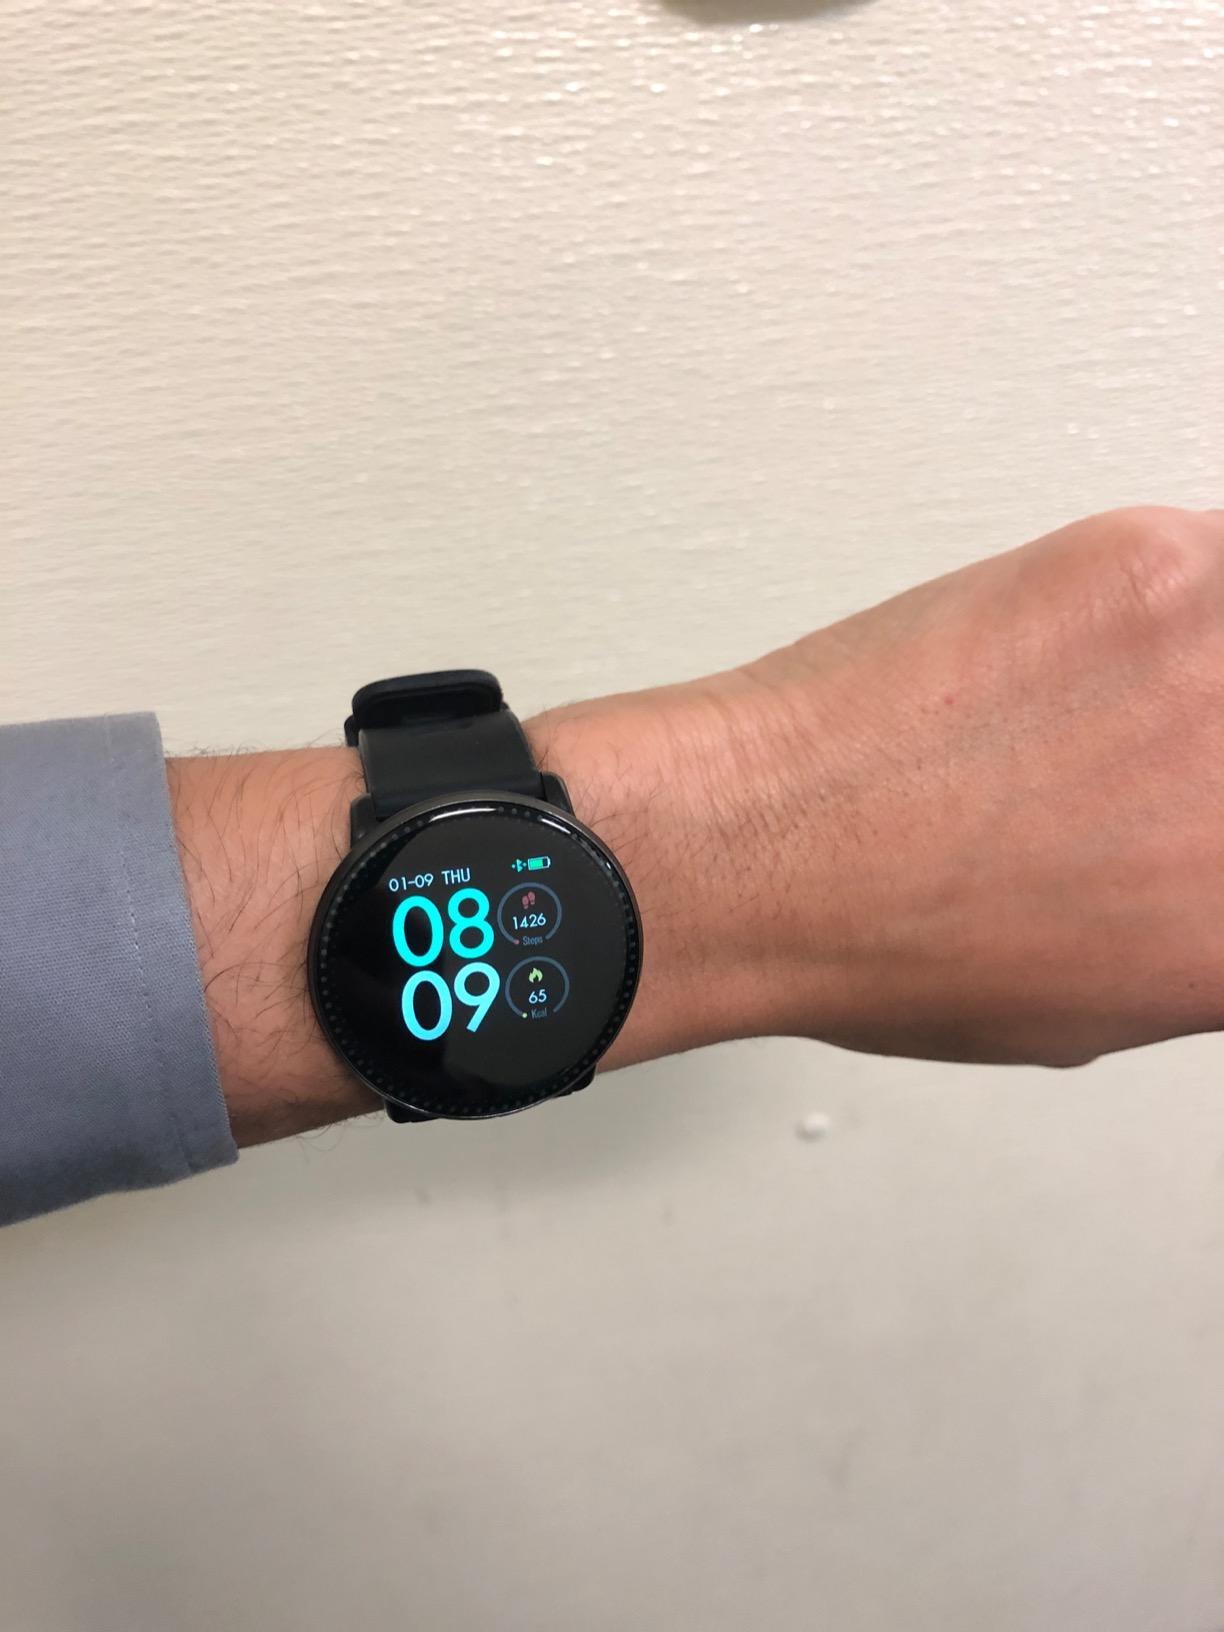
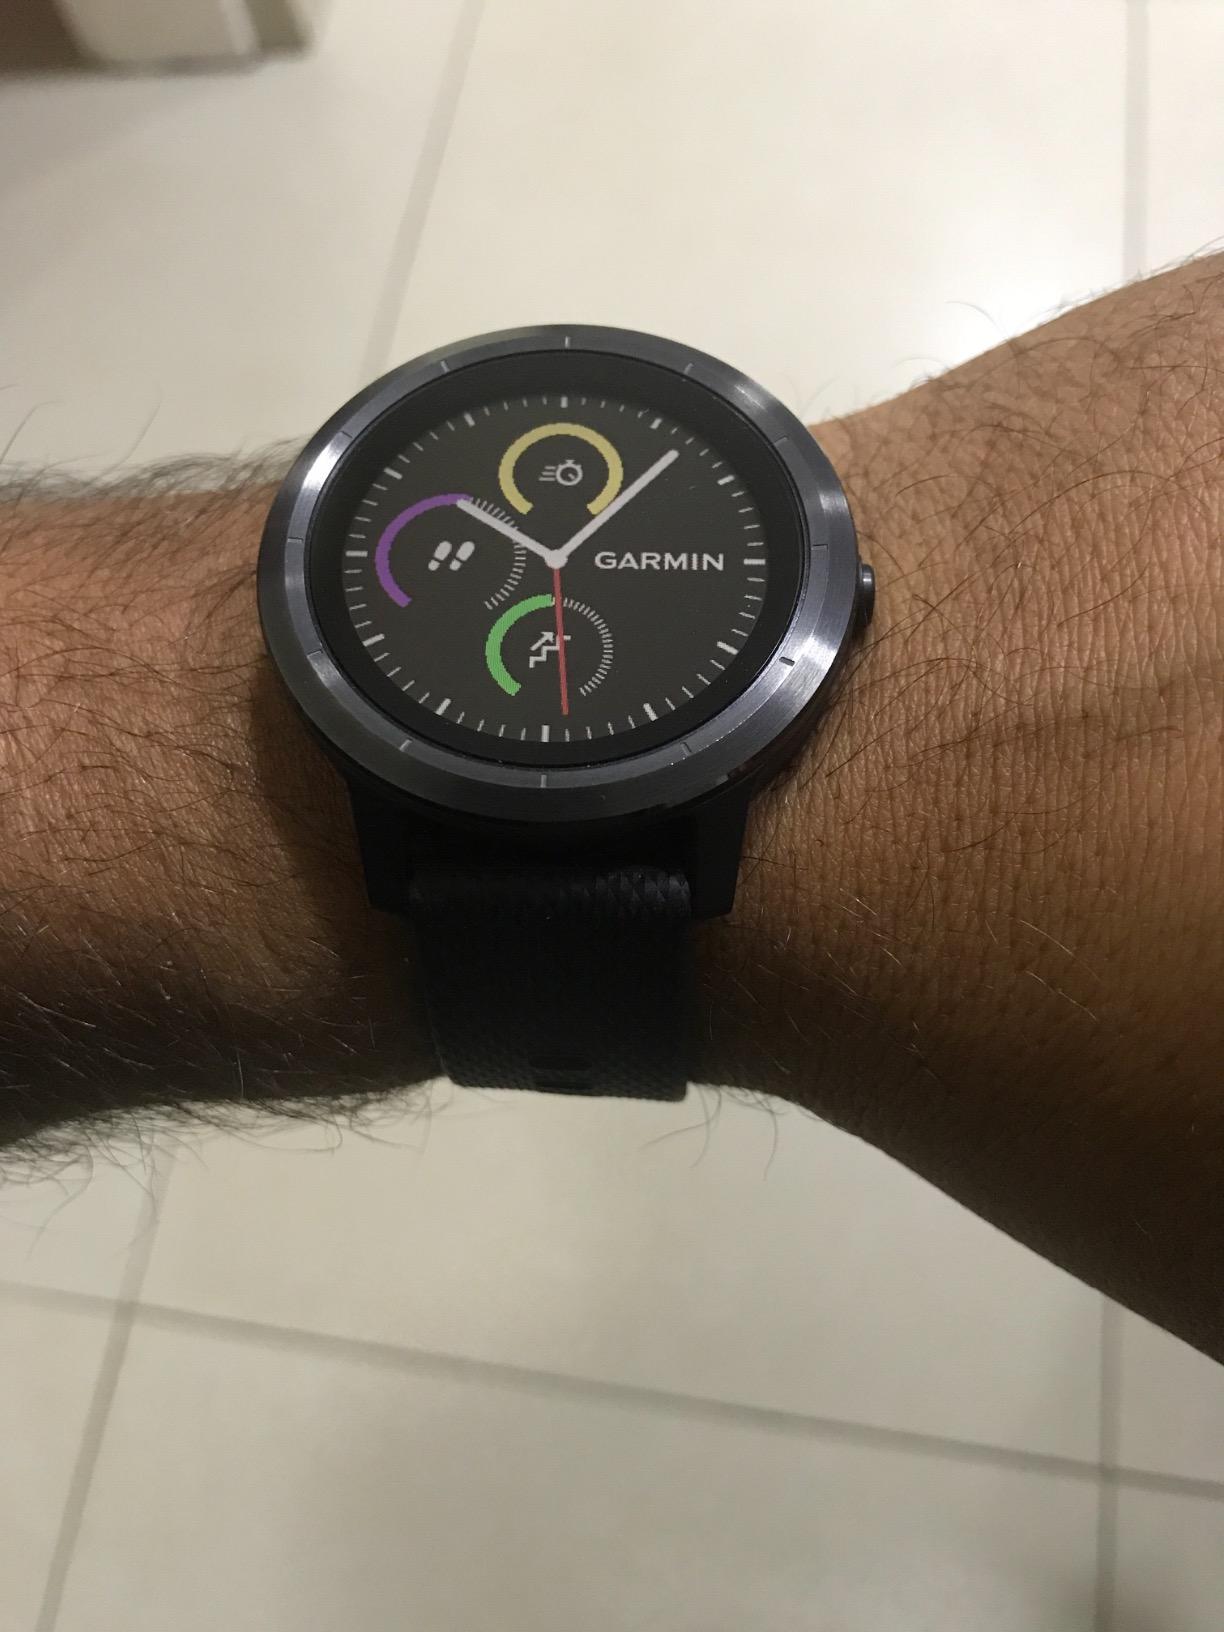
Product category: smartwatch
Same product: no